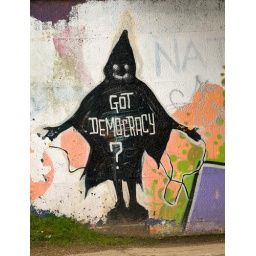
Donnington road bridge over the River Thames at Oxford.